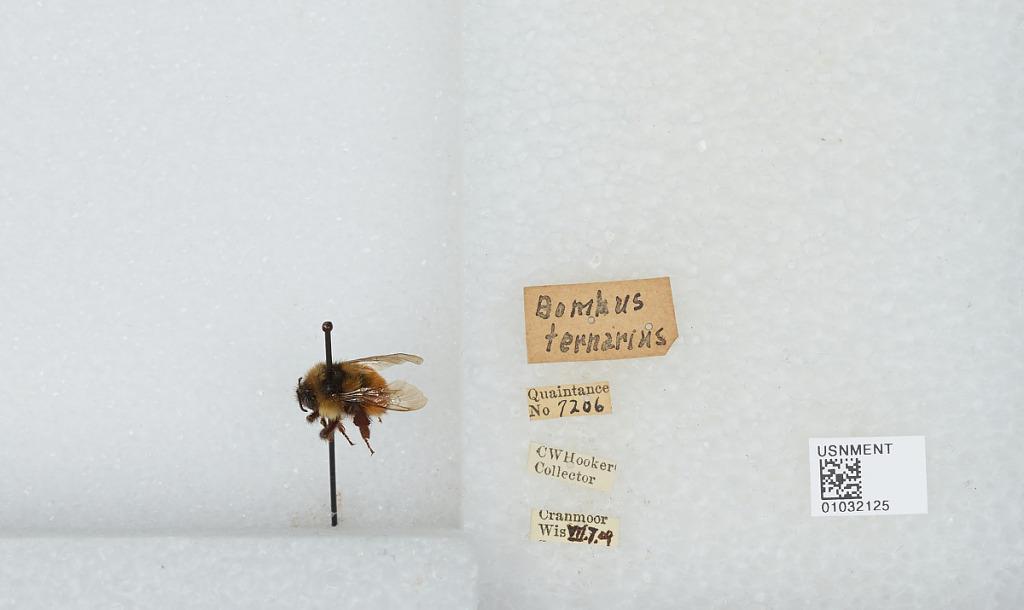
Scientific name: Bombus (Pyrobombus) ternarius Say
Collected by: C. Hooker
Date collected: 1909-7-7
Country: United States
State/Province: Wisconsin
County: Wood
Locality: Cranmoor
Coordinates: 44.3544, -90.0169